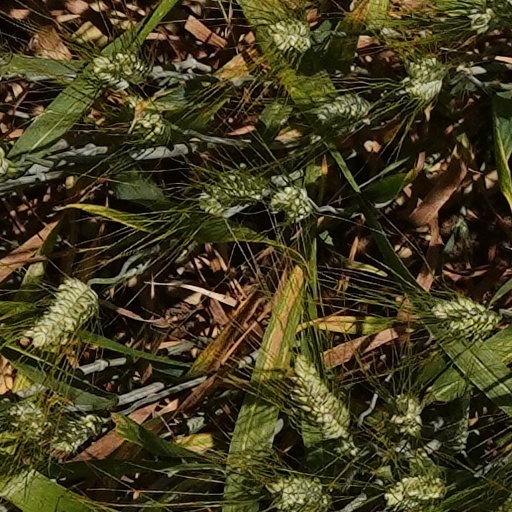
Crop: wheat